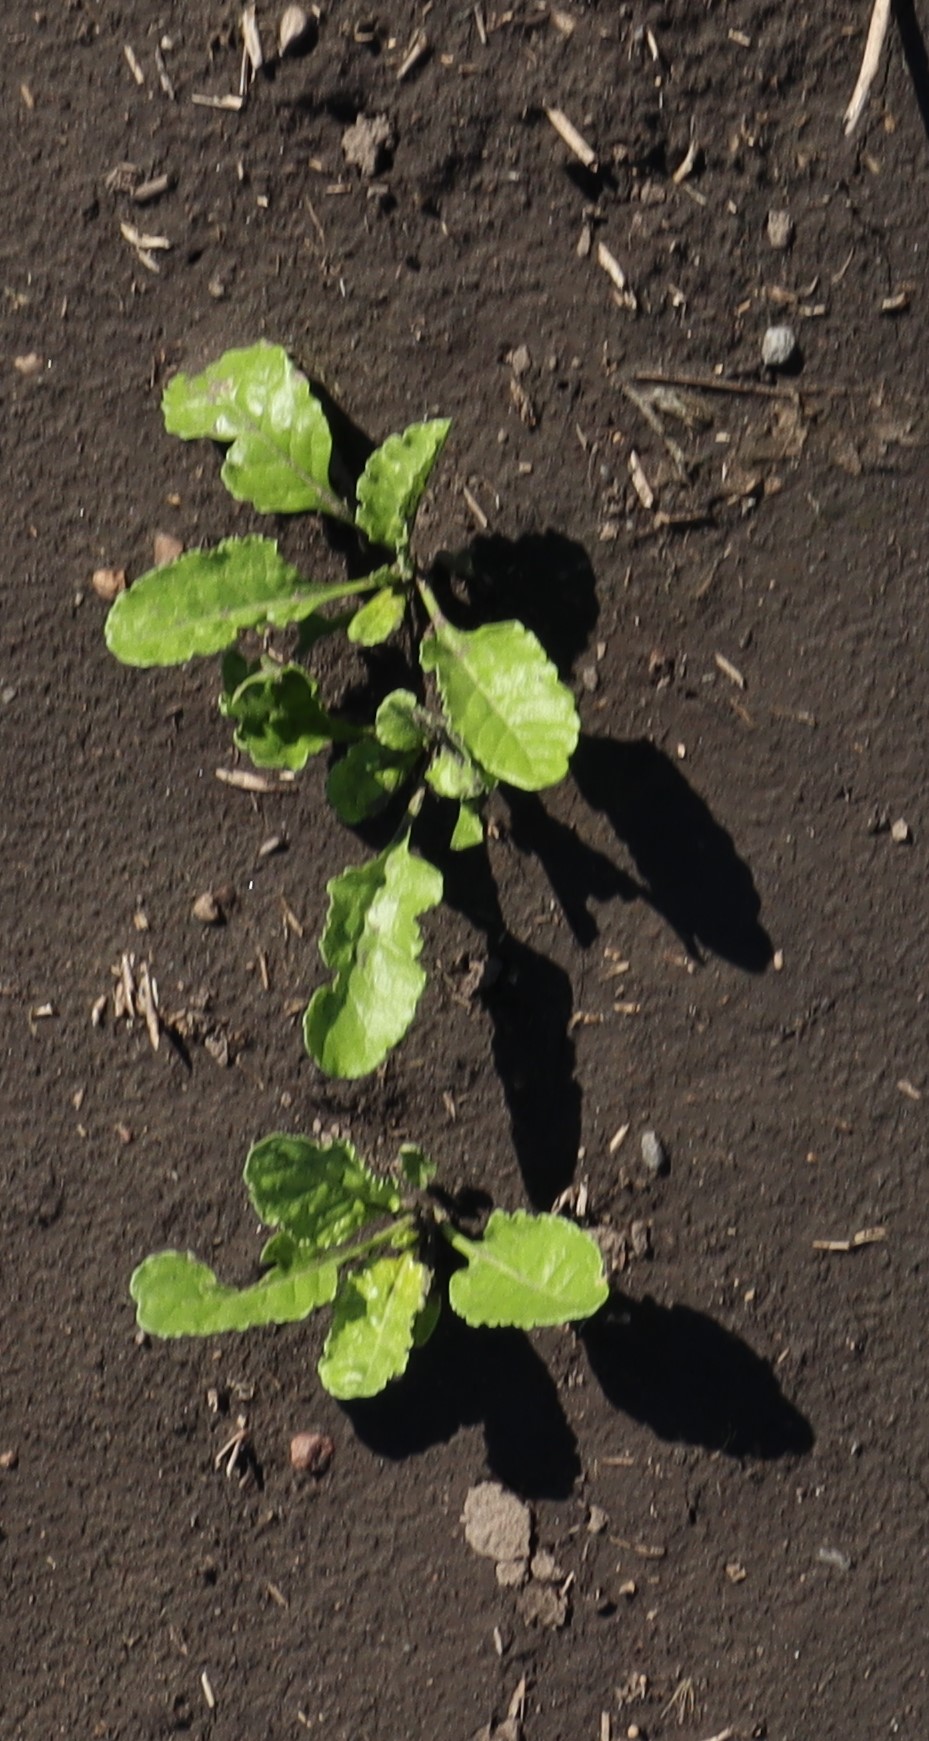
Crop: Sugar beet
Objects: Sugar beet, Sugar beet, Sugar beet